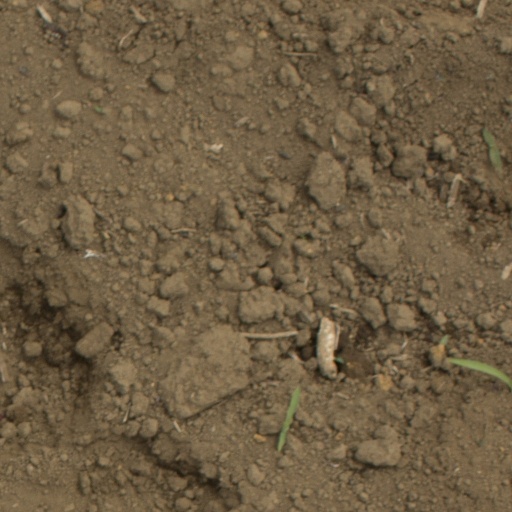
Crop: Jerusalem artichoke